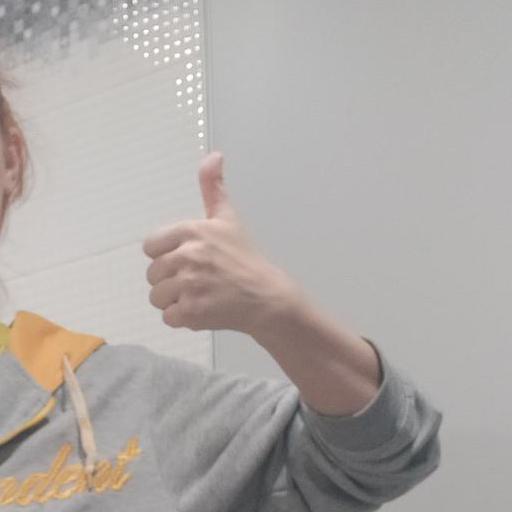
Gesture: like